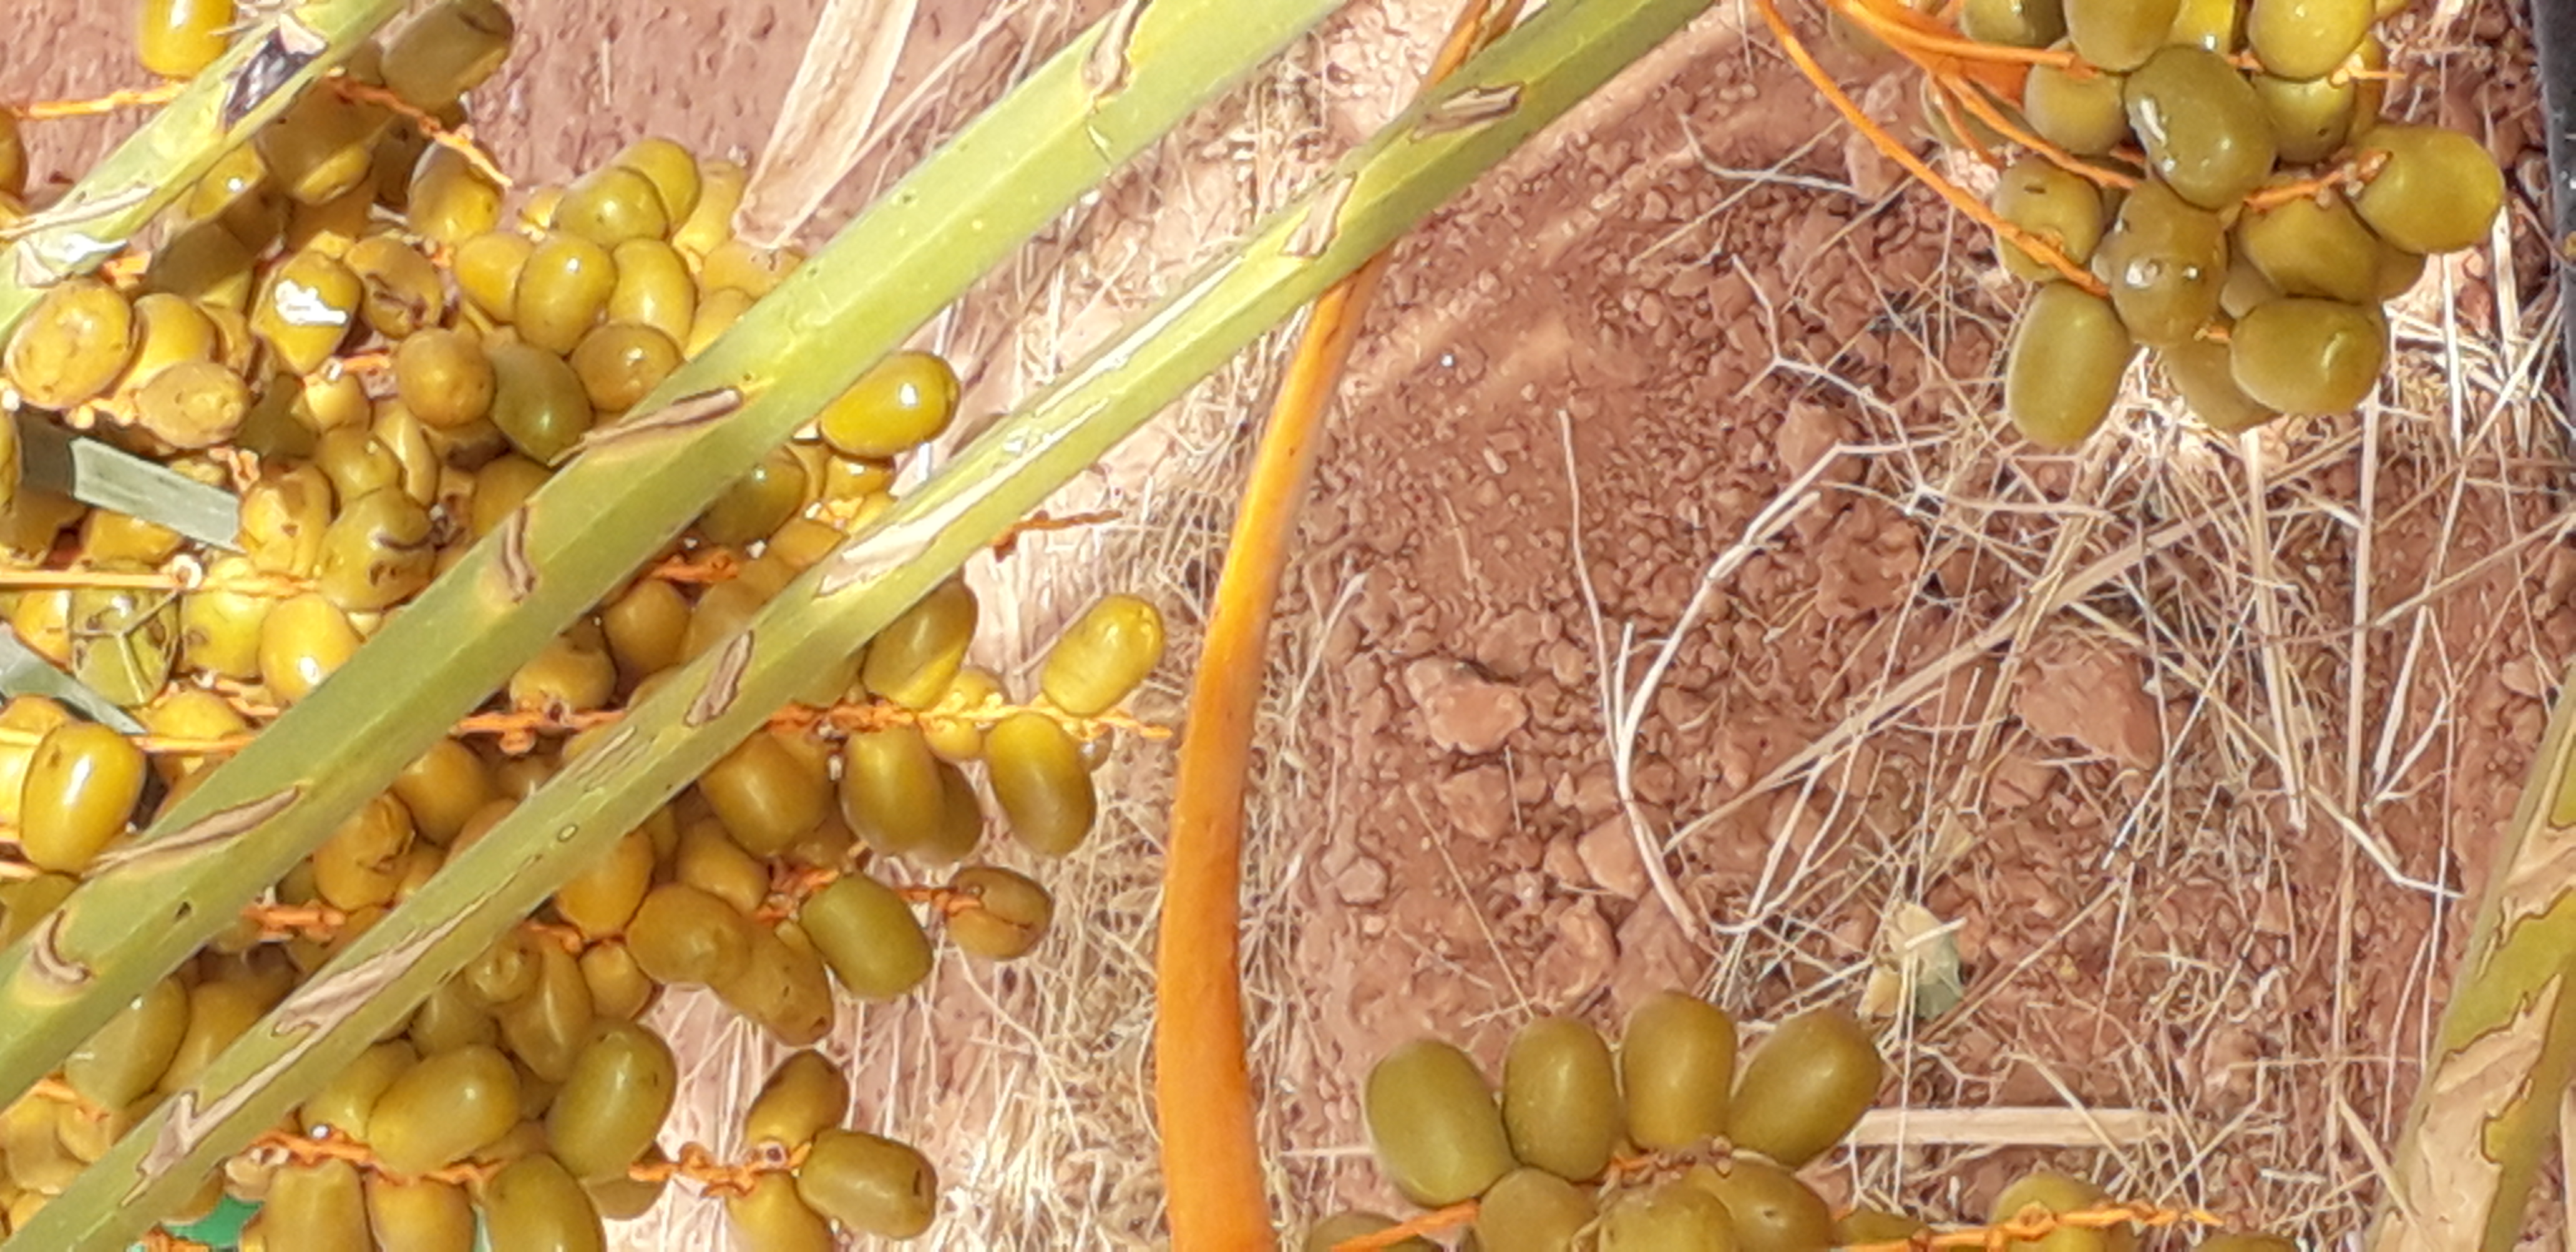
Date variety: Boufagous